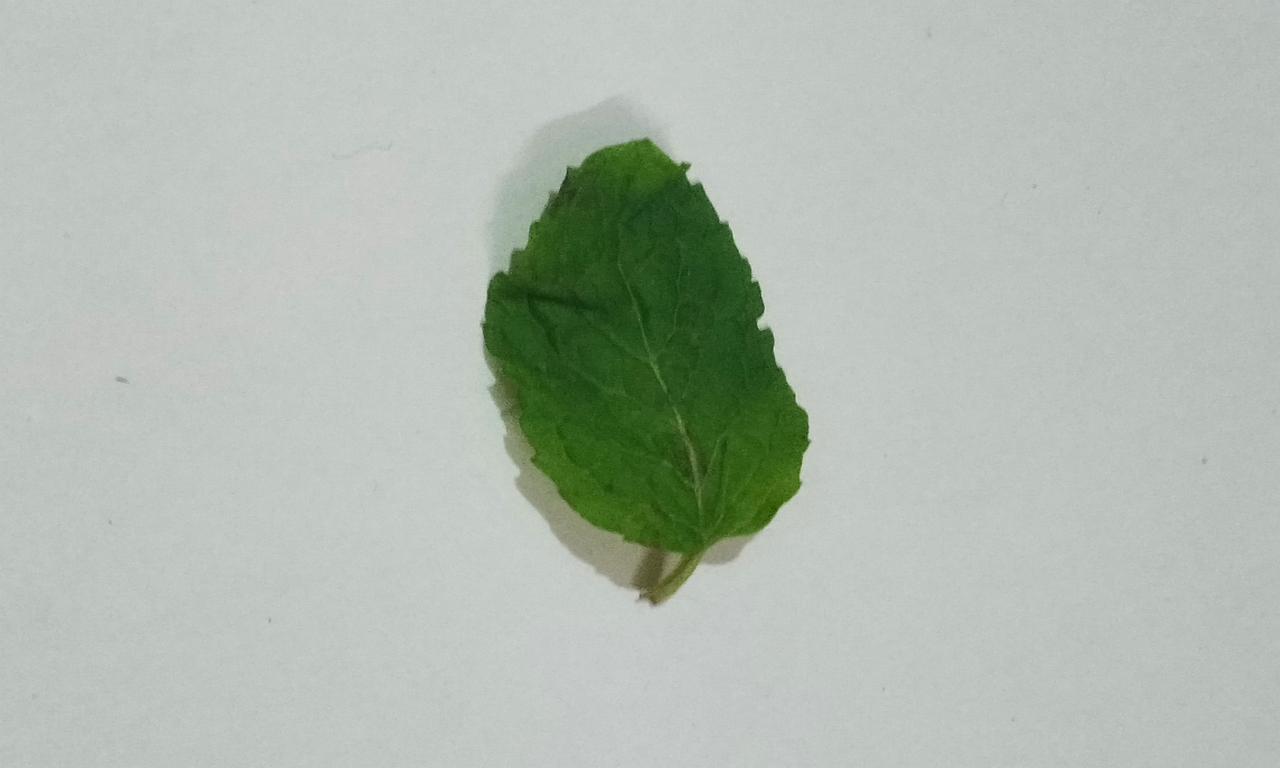
Label: Fresh